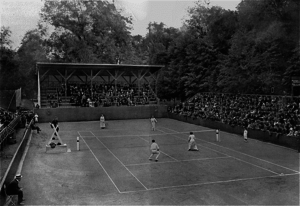
VM i tennis på hardcourt 1913 / Billeder
Verdensmesterskaberne i tennis på hardcourt 1913 var det andet VM i tennis på hardcourt, som på det tidspunkt i tennishistorien i praksis betød grusbaner. Mesterskaberne blev arrangeret af L’Union des Sociétés Française de Sports Athlétiques og spillet i Stade Français i bydelen Saint-Cloud i Paris, Frankrig i perioden 7. - 15. juni 1913. Der blev spillet om fire mesterskabstitler: herresingle, damesingle, herredouble og mixed double. Damedouble kom først på VM-programmmet fra 1914. Mesterskabet var officielt anerkendt som verdensmesterskab af International Lawn Tennis Federation, som var blevet grundlagt et par måneder tidligere.